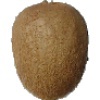
Label: kiwi